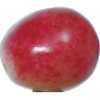
Label: Cherry Rainier 1